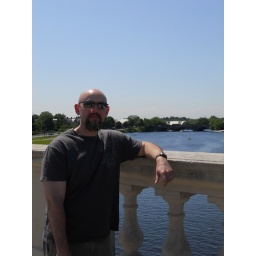
On the bridge crossing the river near Harvard